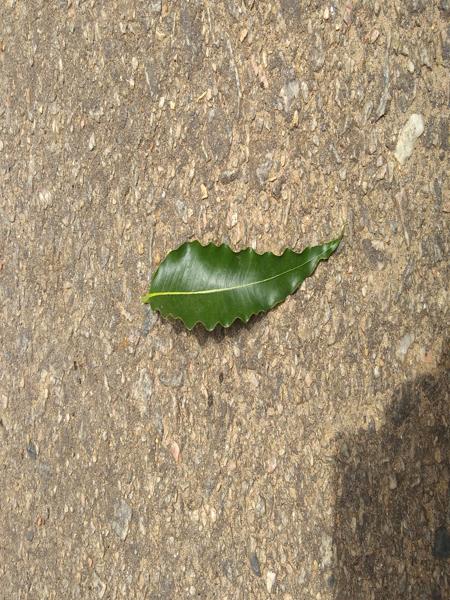
Plant: ashoka